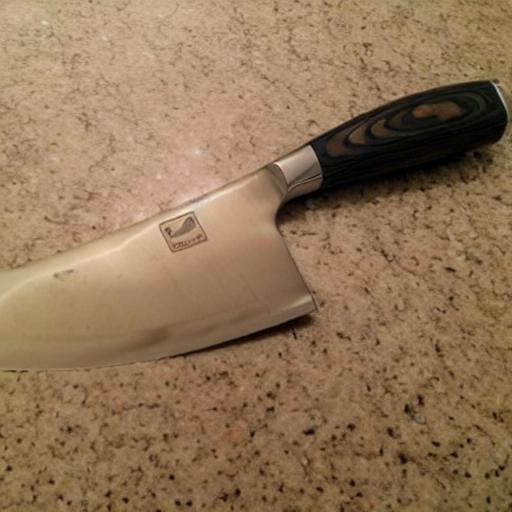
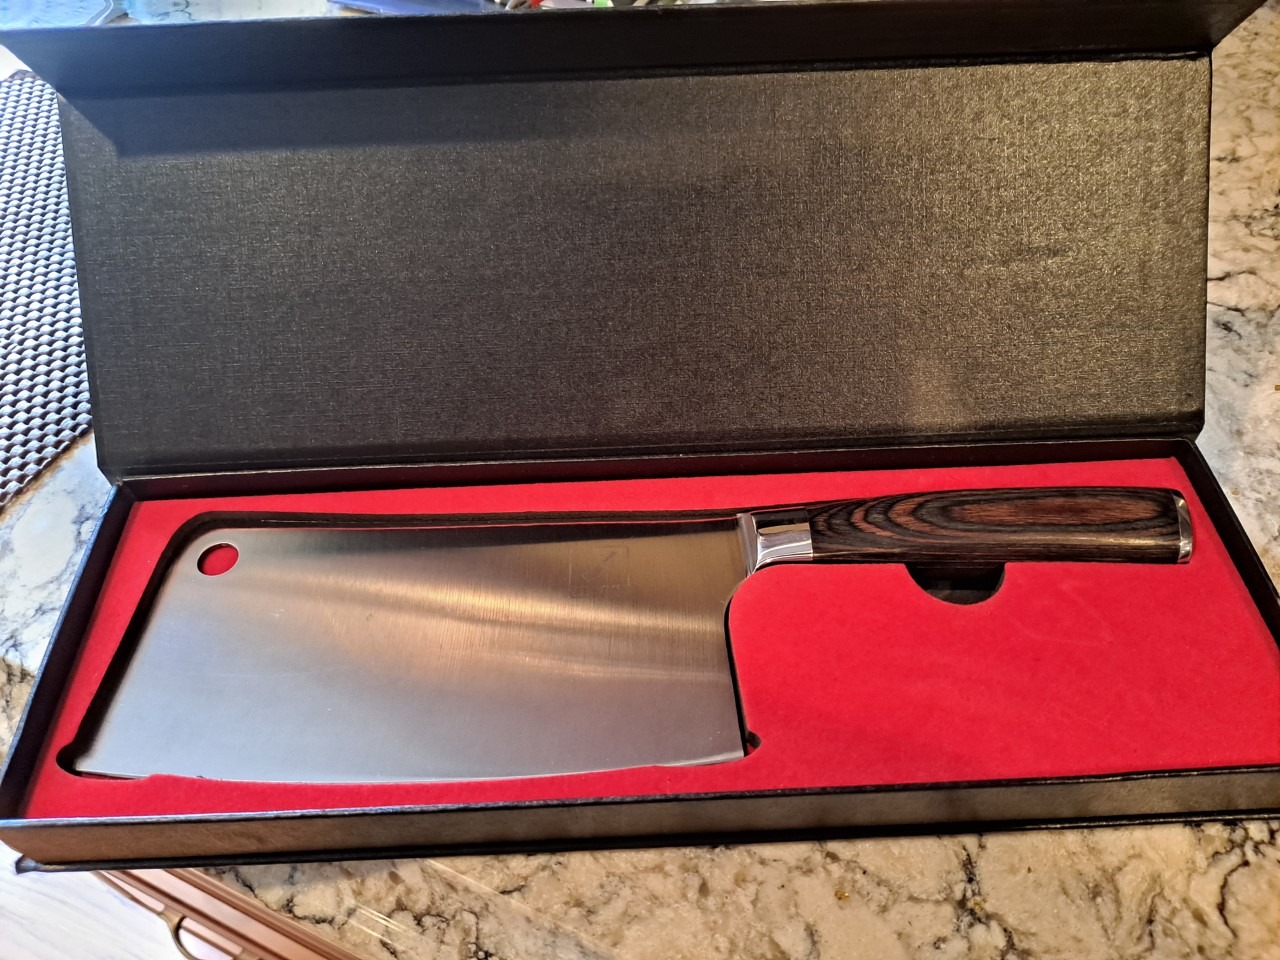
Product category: items_knife
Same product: no